Taman Mahkota Jubli Emas

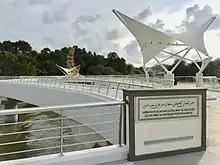
Sultan Omar 'Ali Saifuddien Pedestrian Bridge

Taman Mahkota Jubli Emas is a riverfront park located on a riverbank section along the Kedayan River leading to the mouth which flows into the Brunei River. The park features 6-metre wide promenade for pedestrian and cyclists, as well as a garden and green spaces for recreational activities.